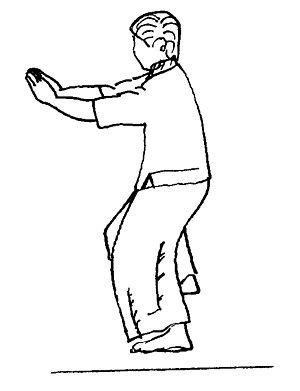
Kata est un terme japonais désignant une forme dans les arts martiaux japonais.
Bandogyi est un néologisme utilisé en France depuis les années 1980, pour désigner la tenue d’entraînement pour la pratique du thaing, dont la couleur varie suivant les styles. Elle se compose d’un pantalon large la plupart du temps sombre, et d’une veste plus claire fermée par des brandebourgs. Celle-ci doit être large, s’arrêter aux hanches et recouvrir une partie des avant-bras, le col est de type « Mao ». Cette veste est souvent remplacée à l’entraînement par un tee-shirt. Sur le pantalon, est portée une ceinture, solide pour permettre de bonnes saisies, dont la couleur indique le grade du bandoïste et attachée par un nœud plat. Elle est noire pour les titulaires d’un degré fédéral.
Les arts martiaux internes également appelés arts du poing interne ou neijia quan sont une catégorie rassemblant différents styles d'arts martiaux chinois ou asiatiques, focalisés sur les aspects mentaux, spirituels et l'énergie, et se définissant par opposition aux arts martiaux dits « externes ». Cette distinction remonte au XVIIᵉ siècle mais a surtout été popularisée dans les années 1915-1928 lors de l'organisation de compétitions martiales.
Aka est un terme désignant une forme martiale dans les arts de combat de Birmanie, c'est-à-dire une séquence de combat réalisée dans le vide, avec ou sans armes, dont le déroulement reproduit un schéma de combat prédéterminé contre un ou plusieurs adversaires imaginaires. L’enchaînement gestuel exécuté en solo peut être aussi interprété avec un partenaire. Sa composition est le plus souvent très ancienne et se véhicule de génération en génération.